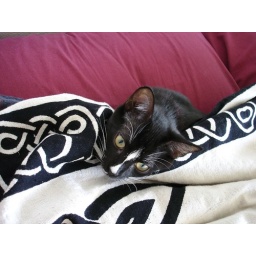
cat in the bed